Describe the emotion expressed in this image:  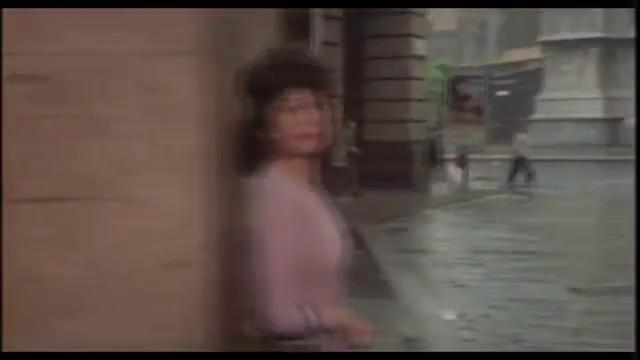
This person displays Pain, valence and arousal with low intensity.